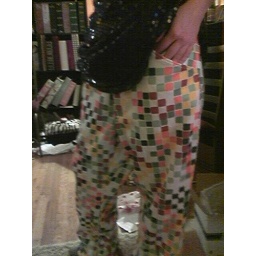
Brooke in hideous pants, a white elephant gift to someone else.